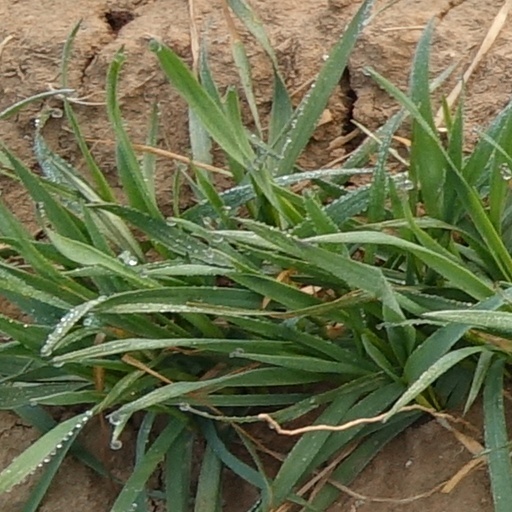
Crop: wheat